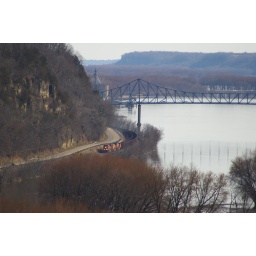
An empty ore train on the BNSF goes under the bridge connecting Savanna, IL and Sabula, IA. Shot on 3-22-10.